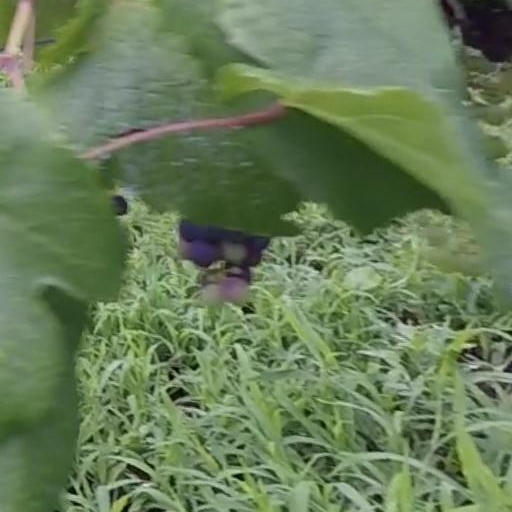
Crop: grape